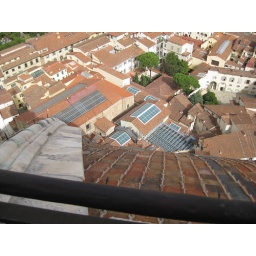
View from the top of the Duomo, our apartment is in the building in the upper left corner with the small glass roof